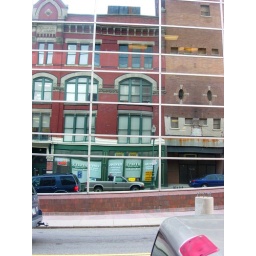
i was throwing something in my truck today and i noticed how clearly the buildings were reflected today